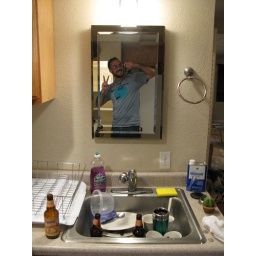
Weird mirror in the kitchen